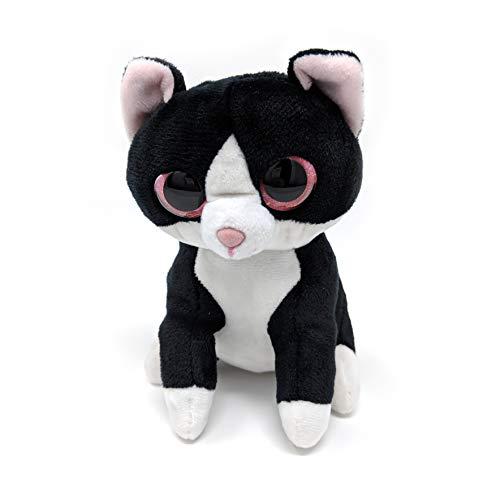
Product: Sunny Days Entertainment Cool Cats Collectible Plush Transform from Scented Ice Cream Cone Into Adorable Cats
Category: Toys & Games | Stuffed Animals & Plush Toys | Plush Interactive Toys
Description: Each scented ice cream cone flips inside out to reveal a plush kitten.
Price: $9.99
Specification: ProductDimensions:2.8x2.8x6inches|ItemWeight:5.6ounces|ShippingWeight:4ounces(Viewshippingratesandpolicies)|ASIN:B07SHVBDNS|Itemmodelnumber:320015|Manufacturerrecommendedage:36months-9years